Vila Nova de Gaia

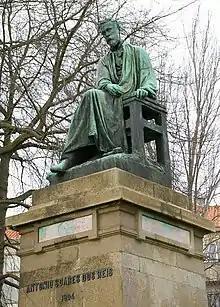
Soares dos Reis

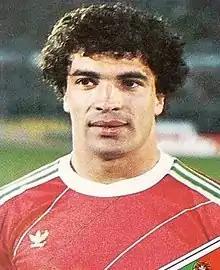
João Pinto, 1985

House-Museum Teixeira Lopes| Diogo de Macedo Gallery is a cultural center consisting of the house of the sculptor António Teixeira Lopes and recently built Diogo de Macedo Galleries located in Vila Nova de Gaia. The building of the museum was constructed in 1895 by António Teixeira Lopes and his brother José Teixeira Lopes as a residence and an atelier. The Master donated this property to the municipality of Vila Nova de Gaia, and it was opened to the public as a house-museum in 1933. Diogo de Macedo Gallery was established in 1975 in a building annexed to Teixeira Lopes' atelier. The Art Galleries in the House-museum demonstrates works of Portuguese painters and sculptors, as well as pieces of pottery factories of Gaia, while Diogo de Macedo Galleries display the sculptural works of Diogo de Macedo and his art collection consisting of decorative art examples from 16th-20th centuries.